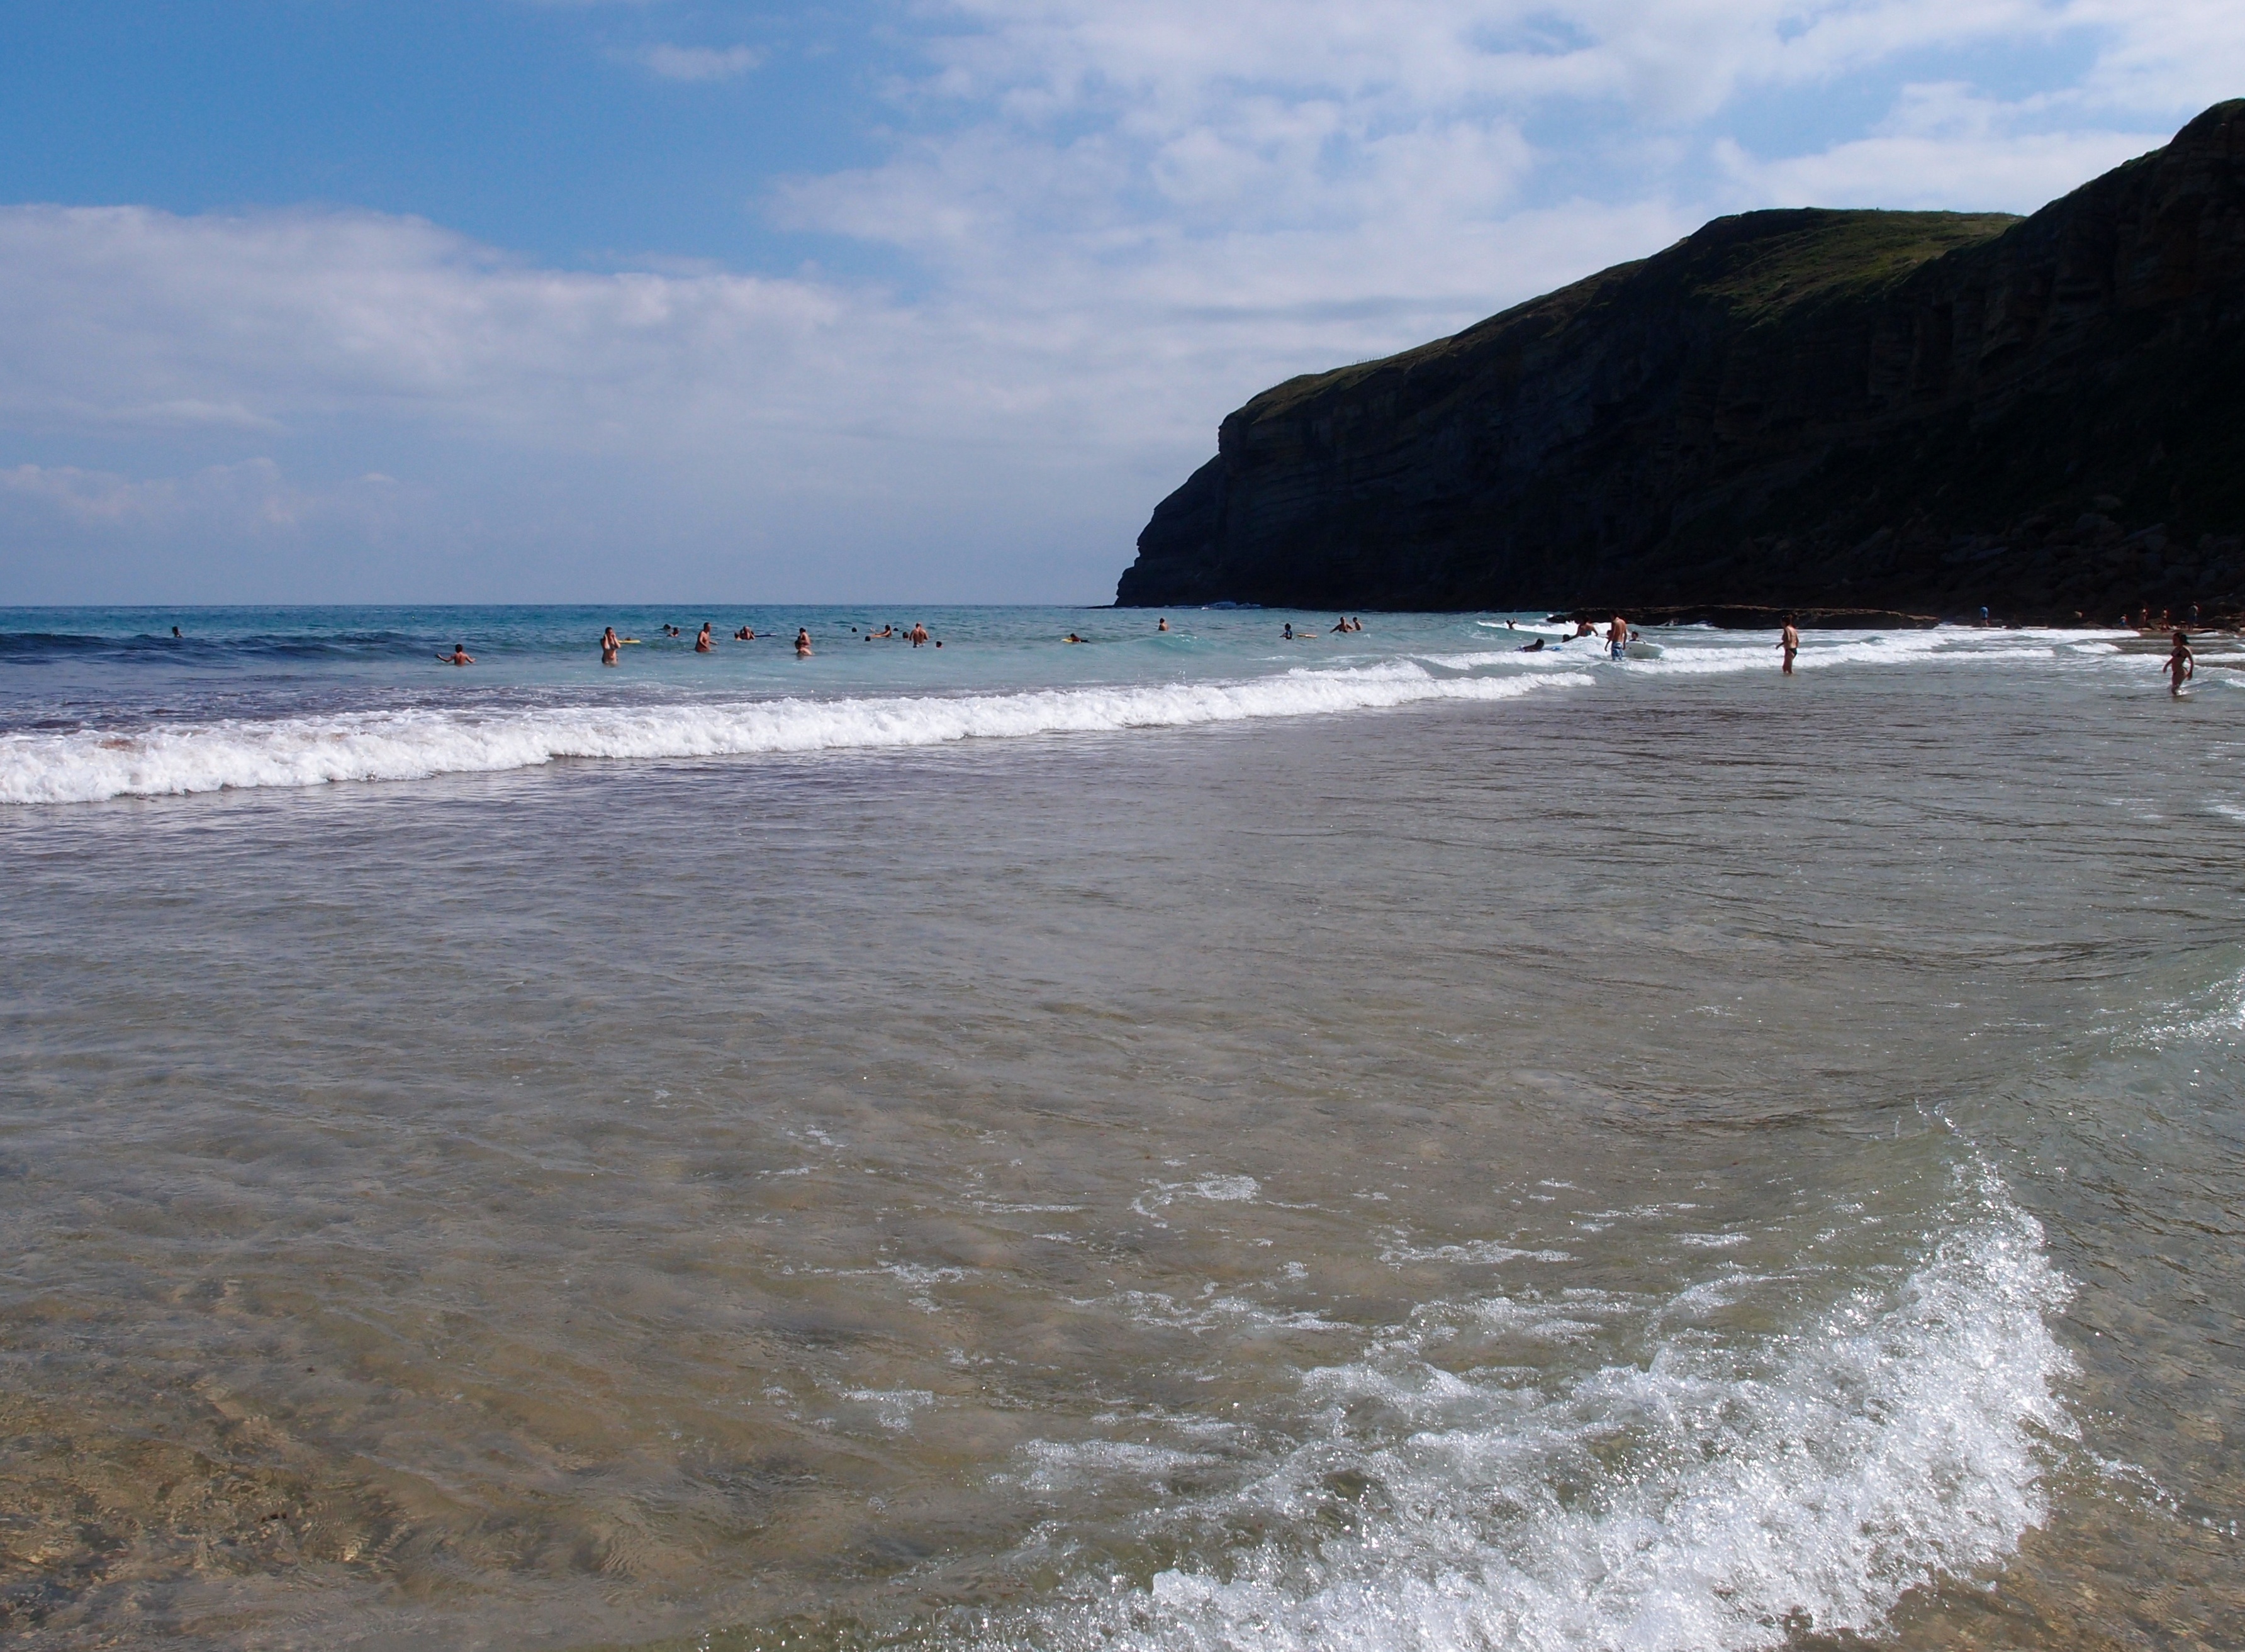
beach, sea, coast, sand, ocean, sun, shore, wave, vacation, cliff, cove, bay, terrain, body of water, cantabria, cape, wind wave